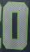
Number: 0